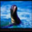
Label: seal